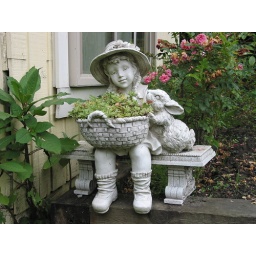
A girl with her basket in the back garden.